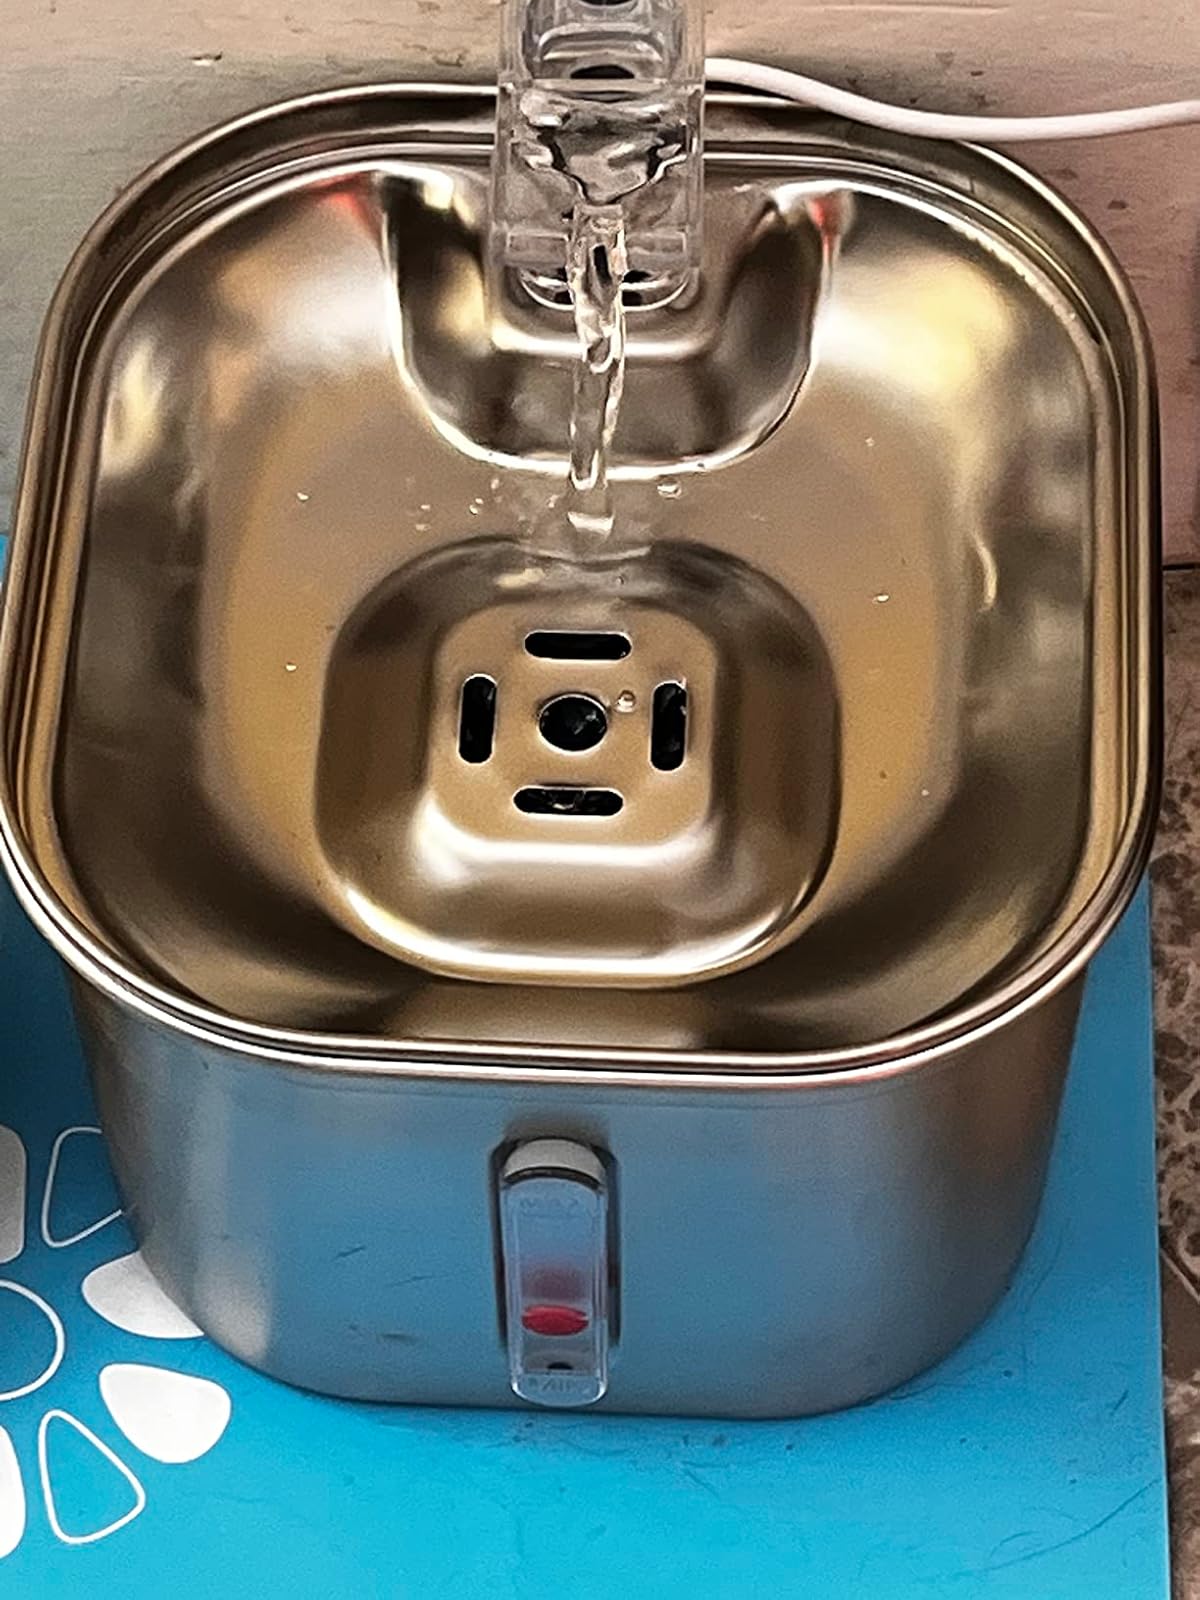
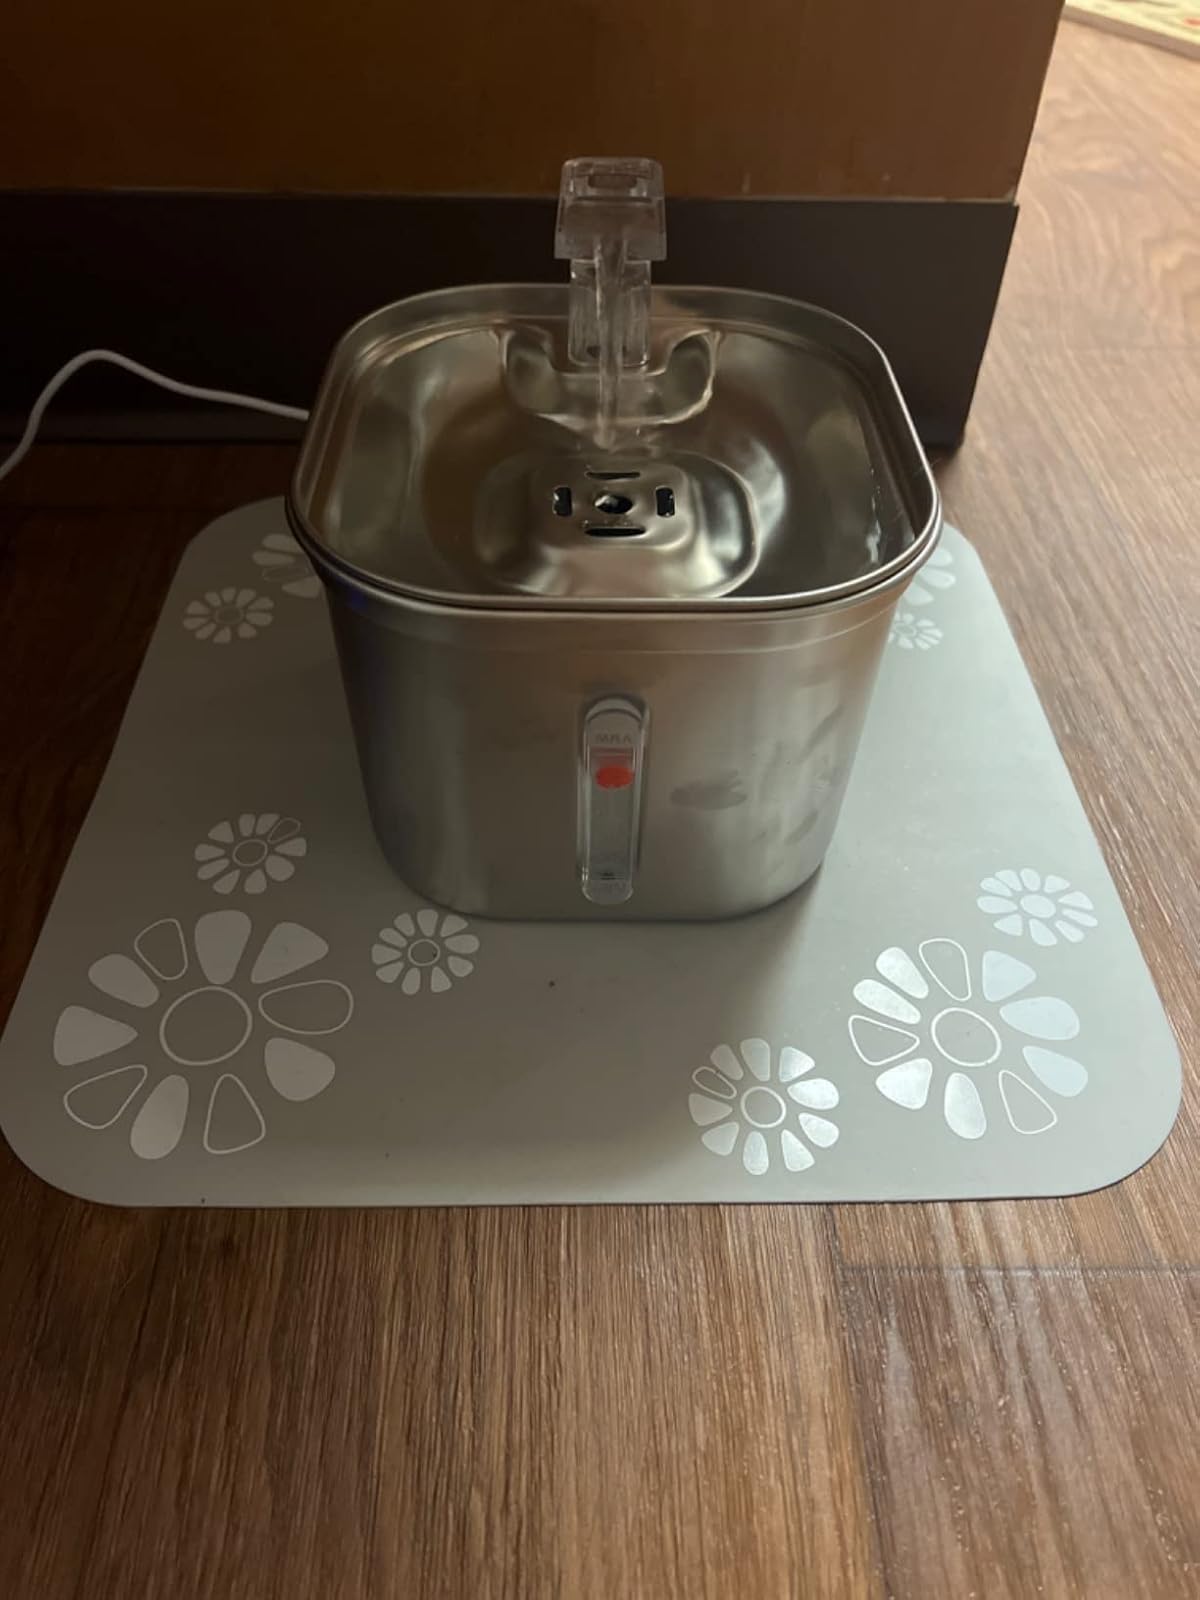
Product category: items_bowl
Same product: yes